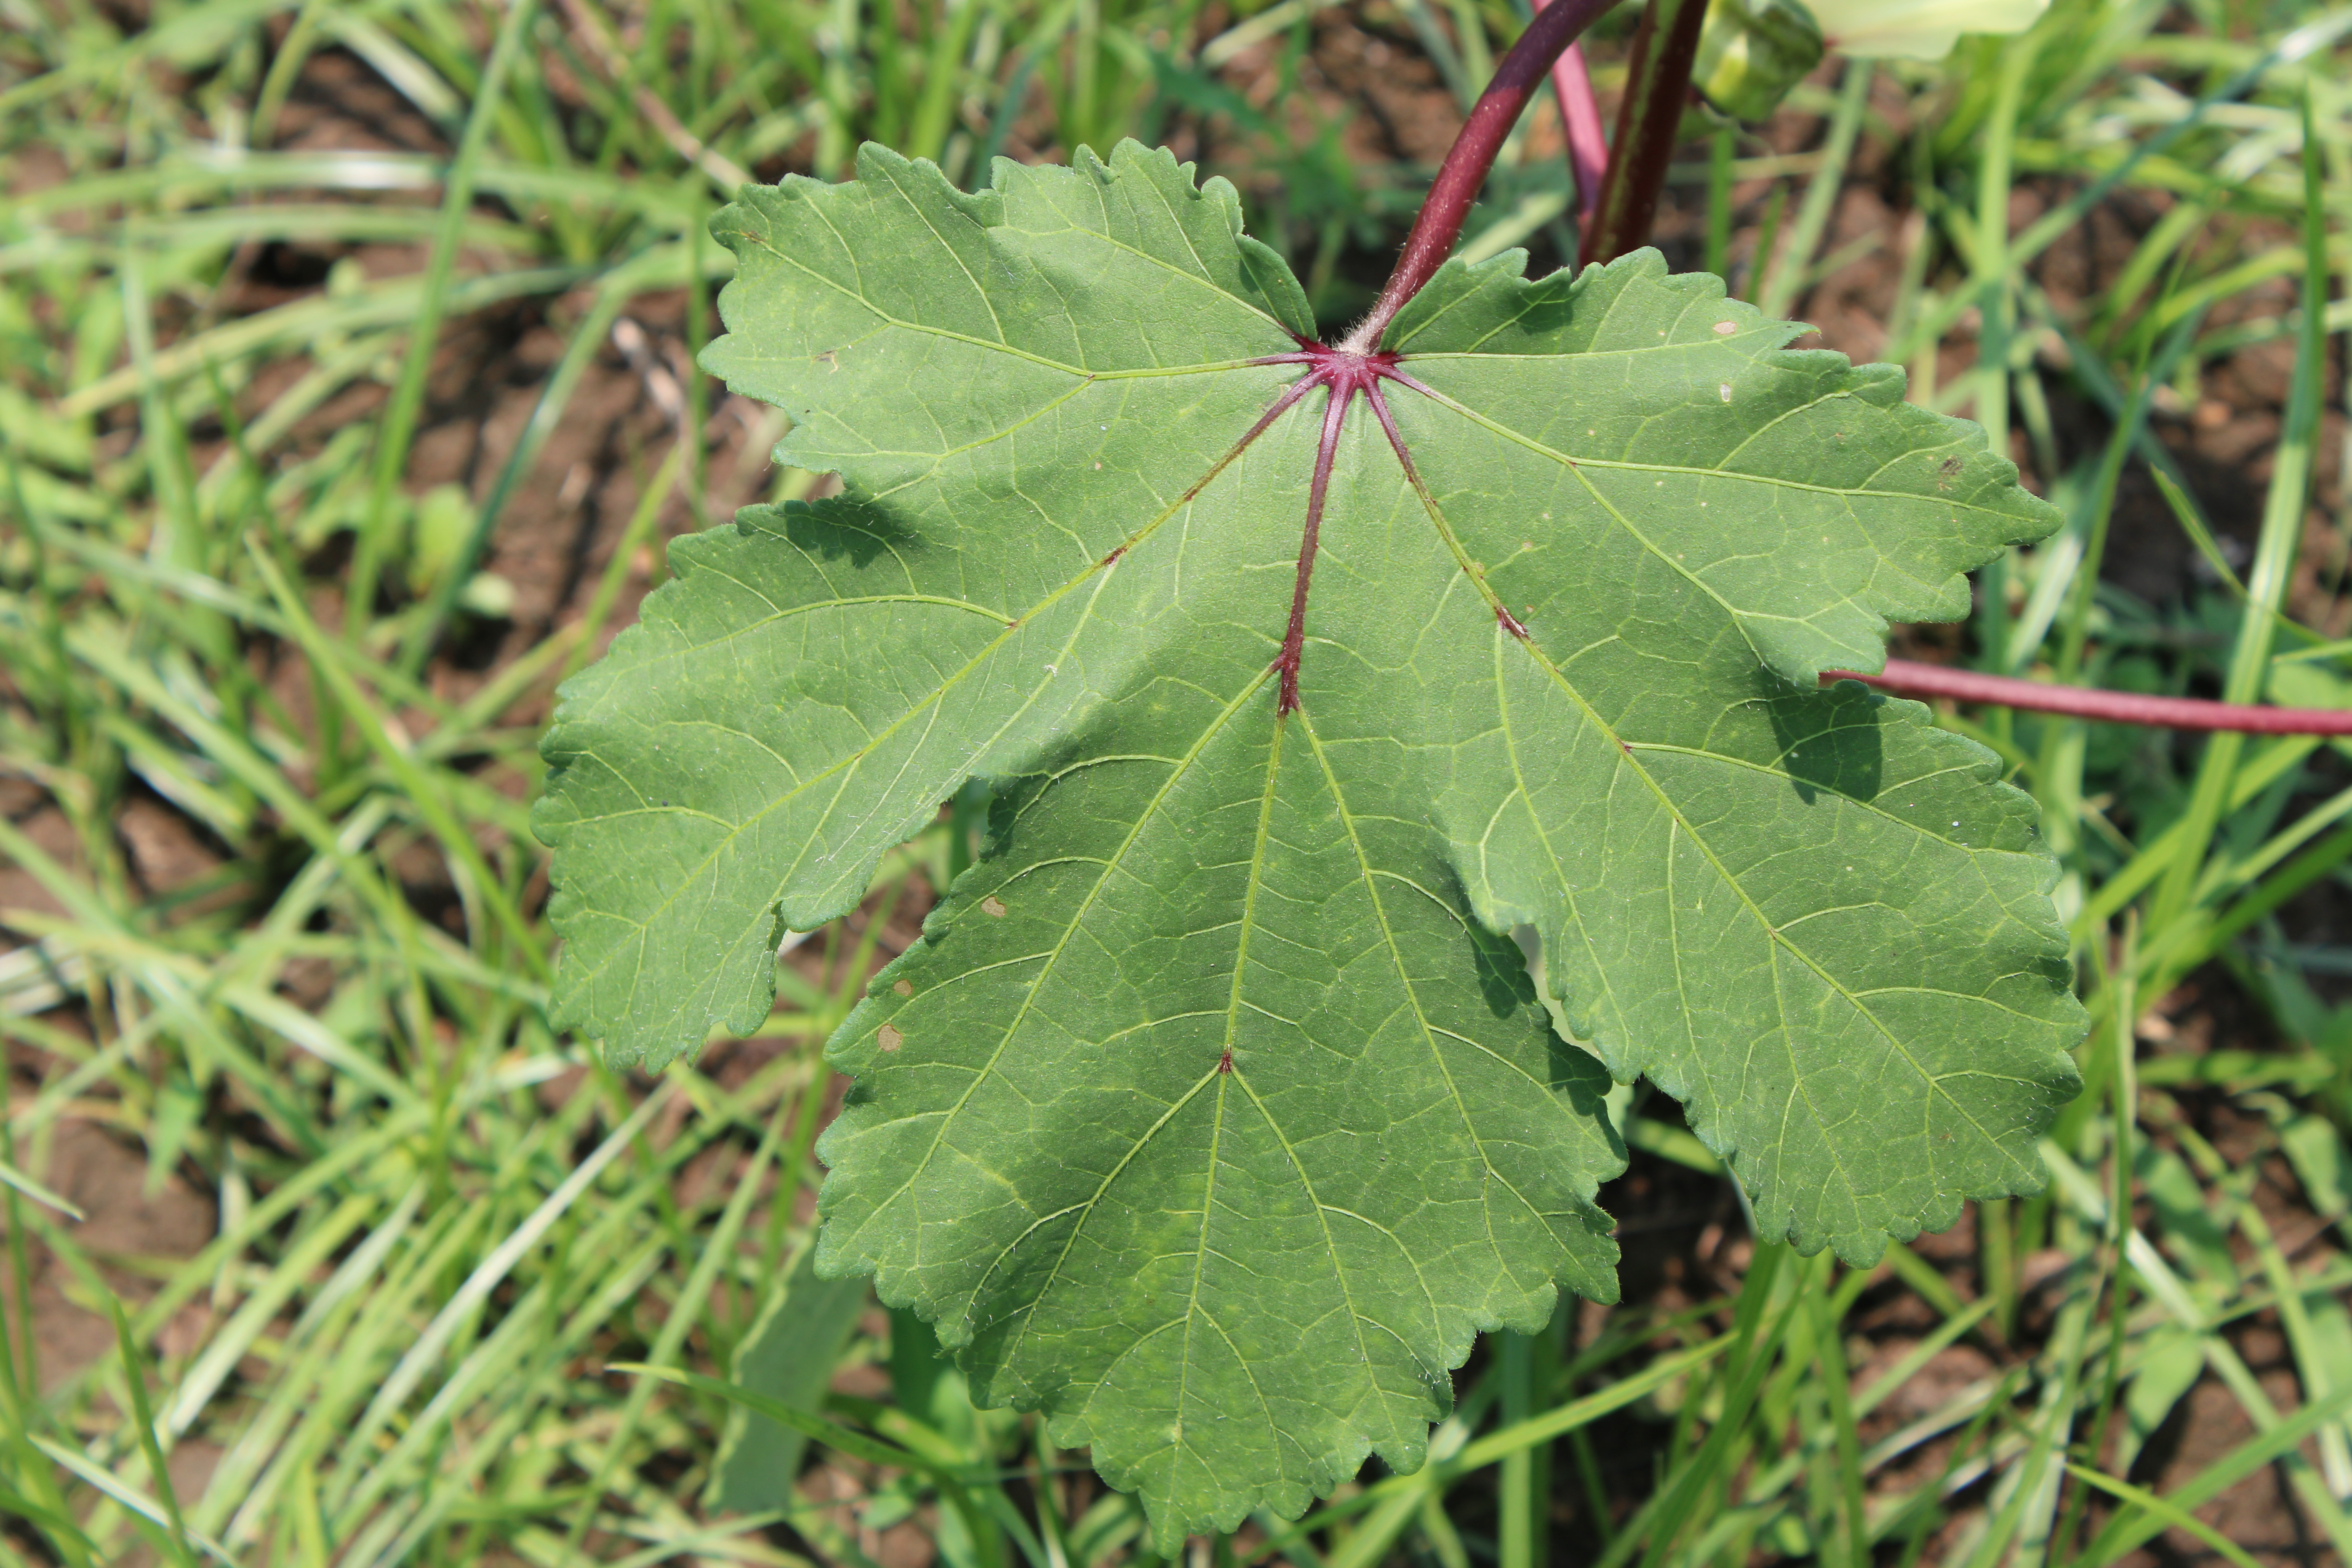
Label: Cercospora Leaf Spot